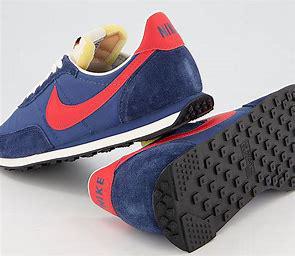
Brand: Nike
Model: Waffle 2